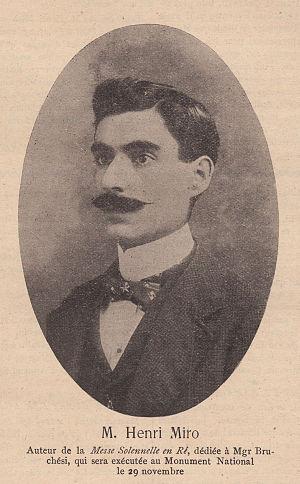
Publicité annonçant la «
Henri Miro est un compositeur/arrangeur, chef d’orchestre, pianiste et critique musical d’origine catalane. Il est un pionnier comme chef d’orchestre à la radio canadienne et ses œuvres ont été jouées dans toutes les salles de concert de Montréal. Il est davantage connu pour ses opéras mais l’Orchestre symphonique de Montréal a présenté quelques-unes de ses œuvres symphoniques.